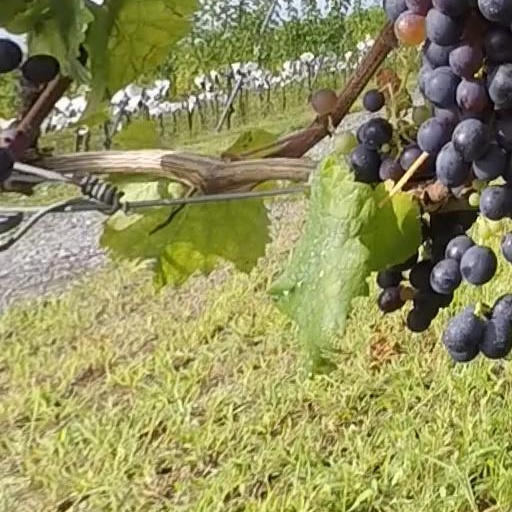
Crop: grape